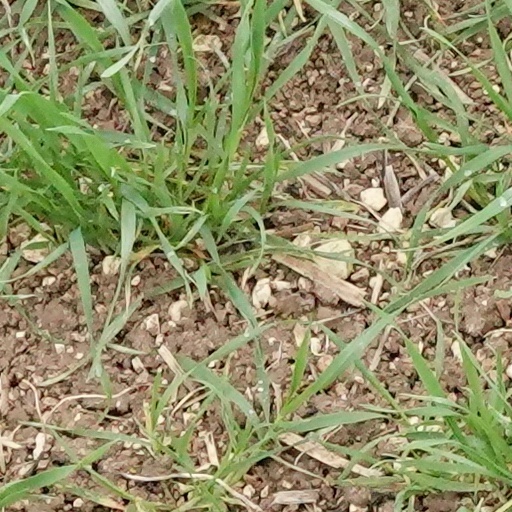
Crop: wheat